Riau

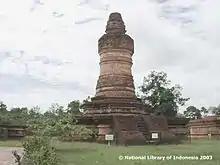
Muara Takus temple in Kampar, believed to be a remnant of the Srivijaya empire.

The Malay kingdoms in Riau were at first based on the Buddhist Srivijaya Empire. This is evidenced by the Muara Takus Temple which was thought to be the center of the Srivijaya government in Riau. Its architecturally resembles temples that can be found in India. In addition, French historian George Cœdès also discovered the similarity of the Srivijaya governmental structure and the Malay sultanates of the 15th century. The earliest text that deals with the Malay world is "Sulalatus Salatin" ("Malay Annals)" by Tun Sri Lanang, in 1612. According to the annals, Bukit Seguntang in modern-day Palembang in South Sumatra is where Sang Sapurba came to the world and his descendants would scatter throughout the Malay world. His descendants such as Sang Mutiara would become king in Tanjungpura and Sang Nila Utama would become king in Bintan before finally moving to Singapura. Before the arrival of Islam to the archipelago, many parts of the Riau region were under the Srivijaya Empire between the 7th to the 14th century which was greatly influenced by the Hindu-Buddhist tradition. Islam was introduced to the region when the Maharaja of Srivijaya sent a letter to Caliph Umar ibn Abd al-Aziz of the Umayyad Caliphate in Egypt containing a request to send a messenger to introduce Islamic law to him.